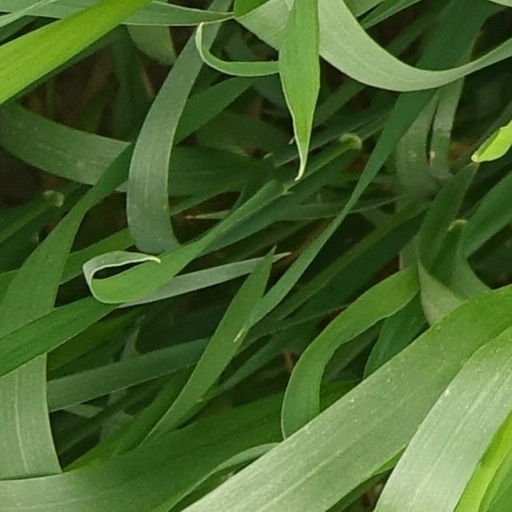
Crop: wheat